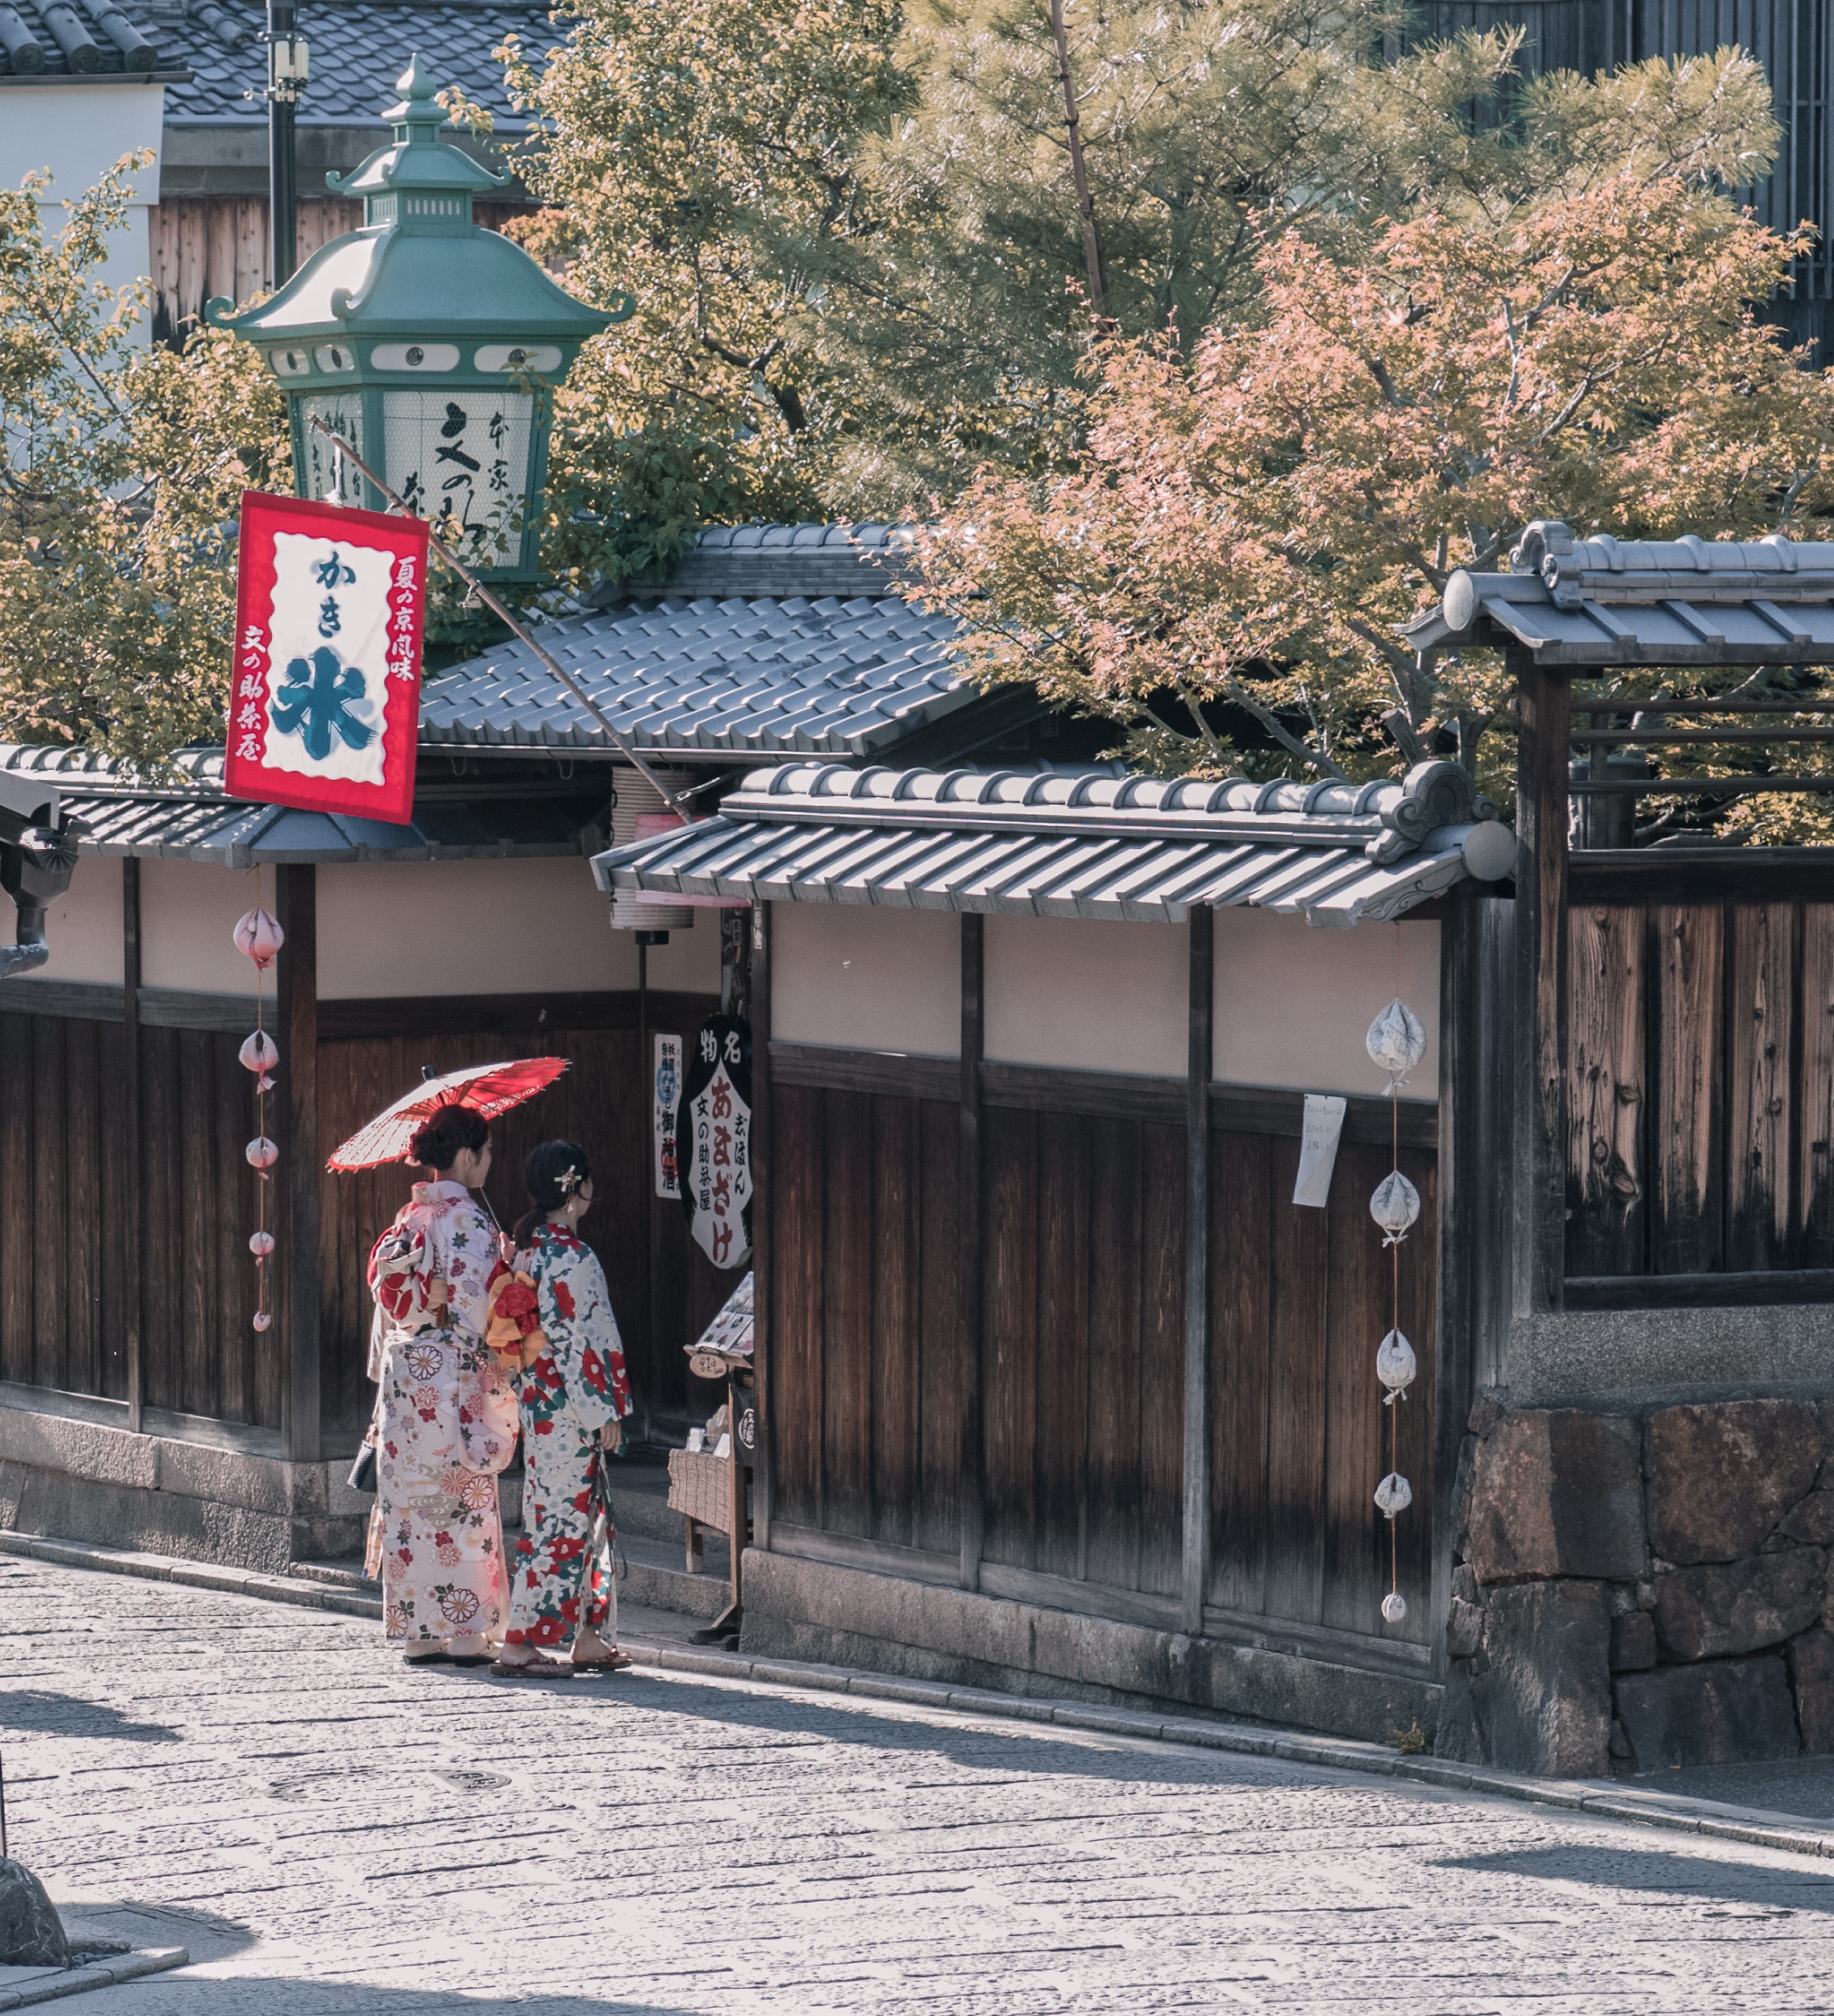
town, tree, architecture, building, spring, street, tourism, plant, flower, chinese architecture, door, temple, leisure, gate, blossom, japanese architecture, travel, cherry blossom, house, city